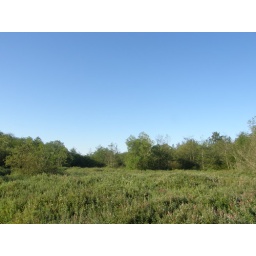
Sky view near bridge on Soos Creek trail. Not a cloud in the sky. Highs to be in the 90's.